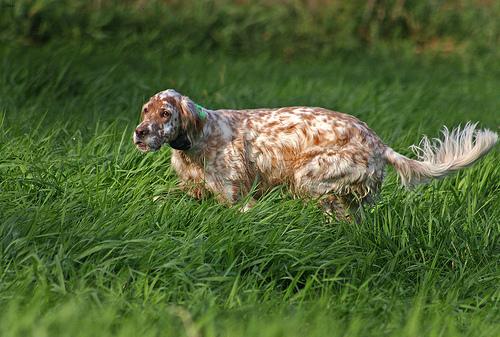
Breed: english setter